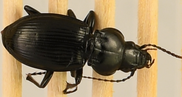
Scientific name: Cyclotrachelus torvus
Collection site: Northern Great Plains Research Laboratory NEON (NOGP), plot NOGP_007